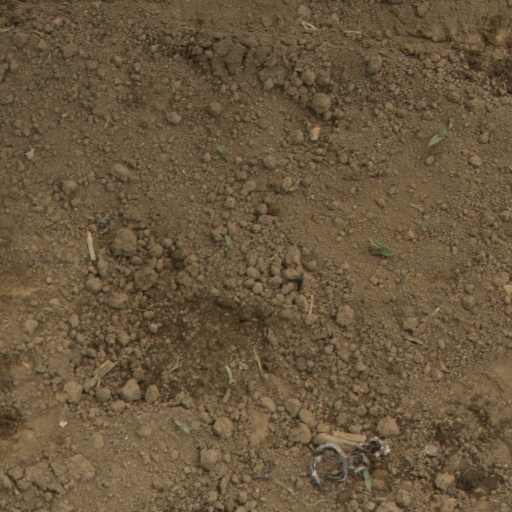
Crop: Jerusalem artichoke